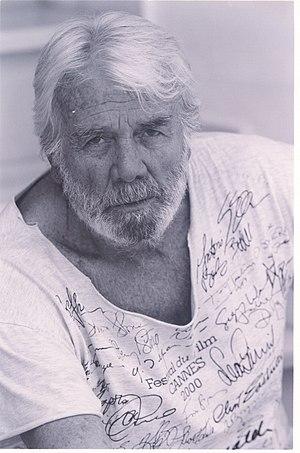
Antonio de la Santísima Trinidad Pica Serrano, né à Jerez de la Frontera le 21 mars 1933 et mort à El Puerto de Santa María le 26 avril 2014, est un acteur espagnol.